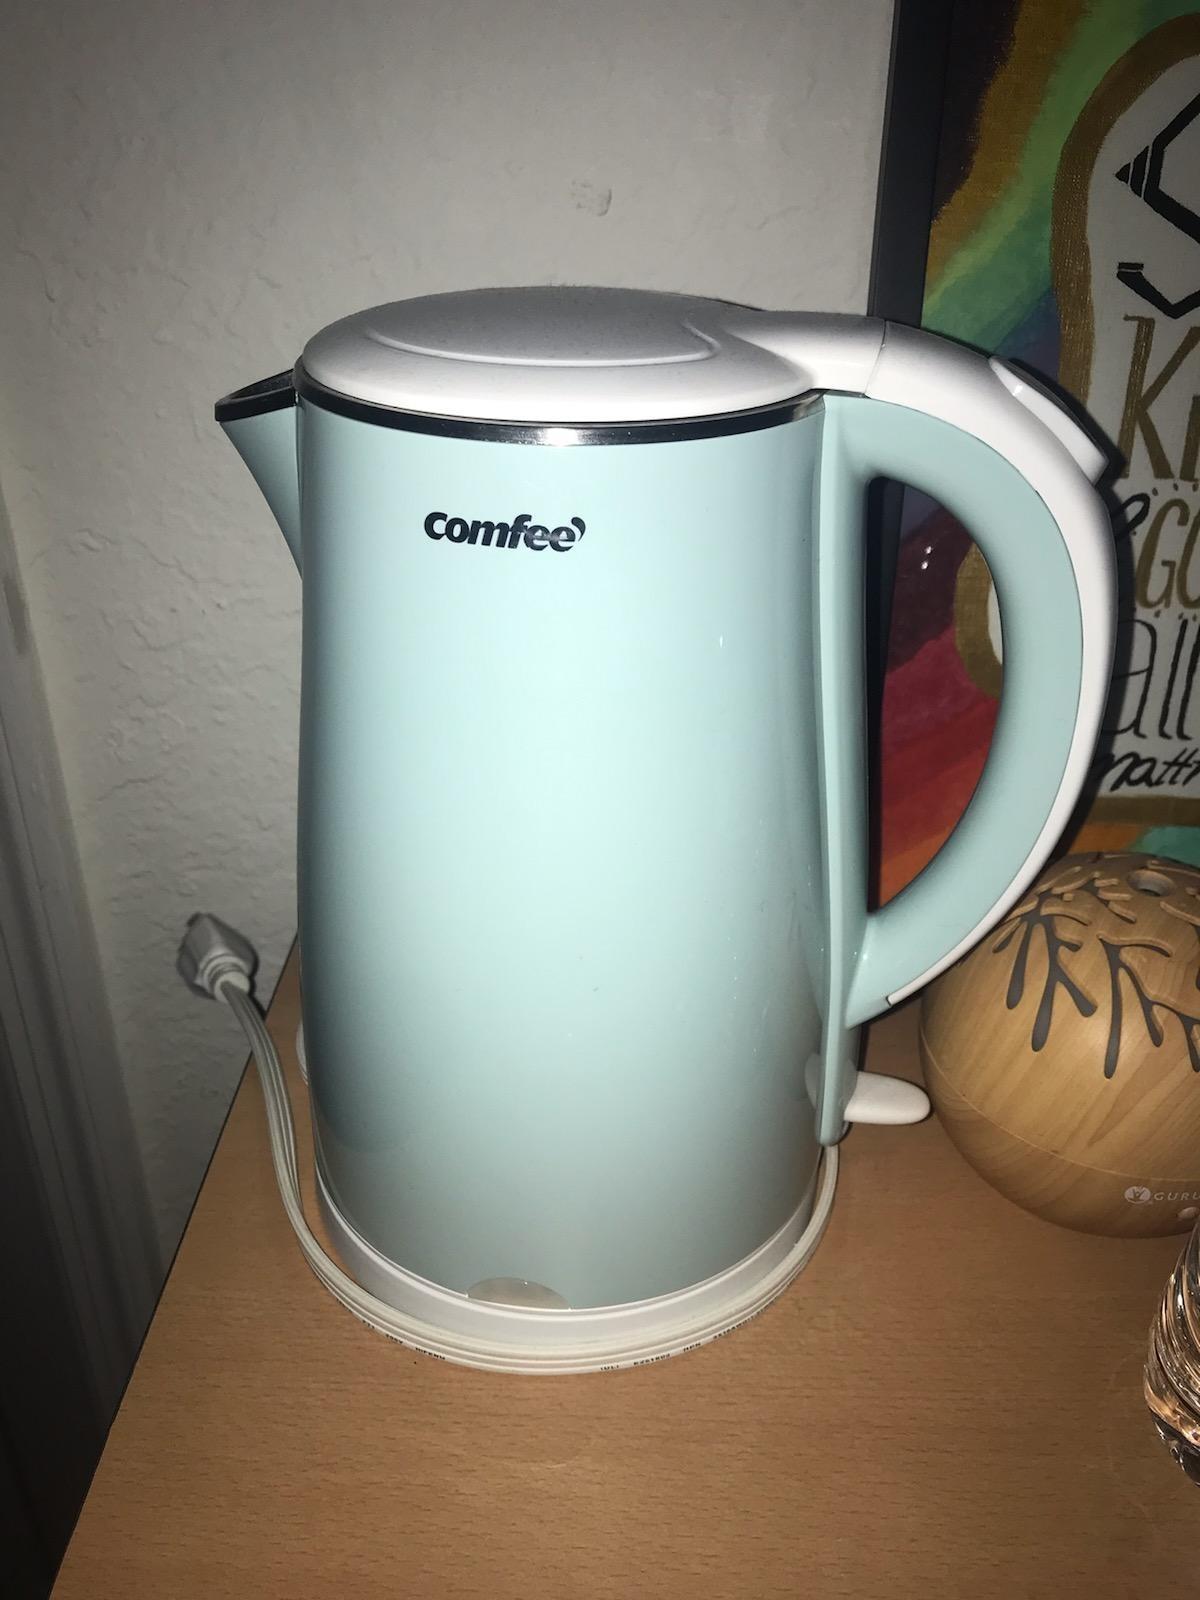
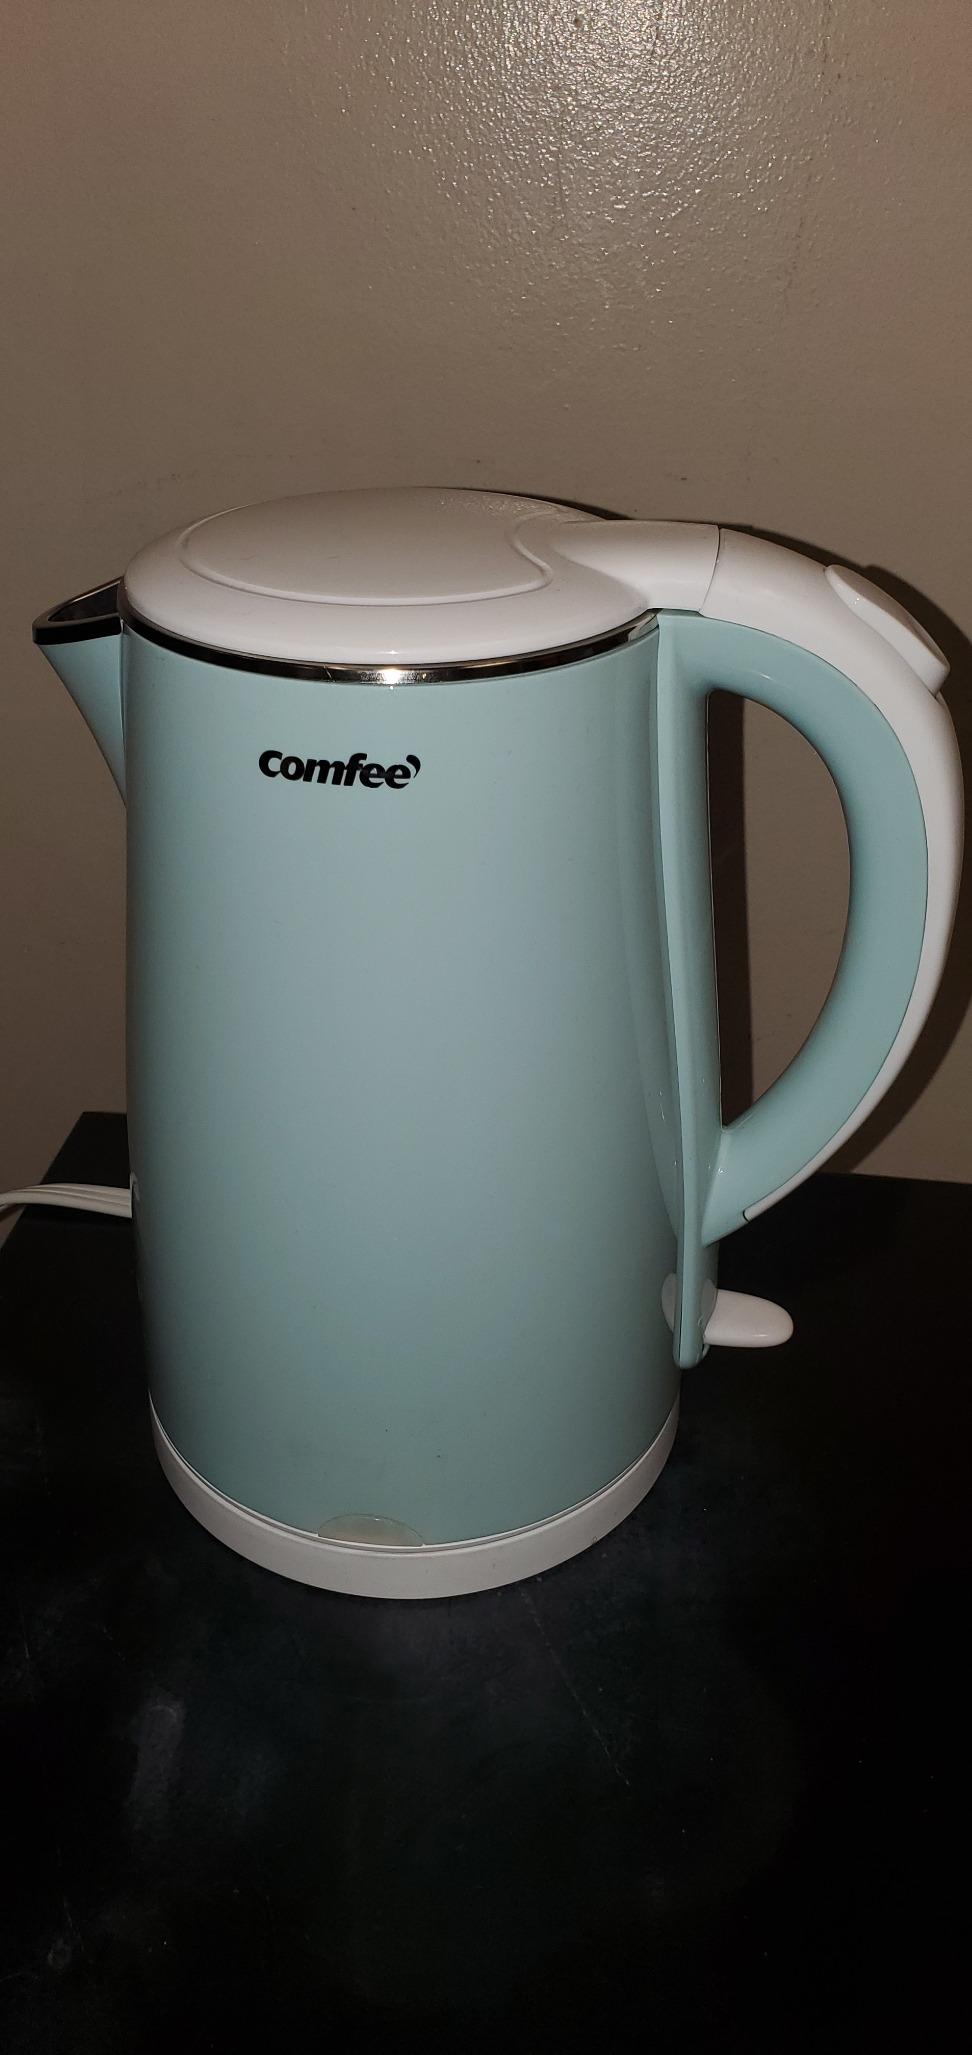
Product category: items_kettle
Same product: yes